Qin Hui

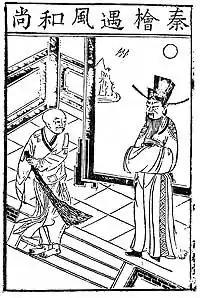
'Qin Hui encounters the Monk of the Wind' from the "Tale of the Eastern Window" novel.

"Xiyoubu" (西遊補 - "Supplement to the Journey to the West", 1640) - A Ming dynasty addendum to the famous Chinese novel "Journey to the West", which takes place between the end of chapter 61 and the beginning of 62. In the novel, The Monkey King faces a representation of his own carnal desires and is trapped inside of a tower full of mirrors, each with its own powers. One mirror causes him to travel forward in time, from the Tang to the Song dynasty. There, some junior devils appear and tell him that the ruler of the underworld King Yama has recently died of an illness, and so Monkey must take his place until a suitable replacement can be found. Monkey ends up judging the fate of the recently deceased Prime Minister Qin Hui. He tortures Qin into confessing his sins. These tortures include having millions of embroidery needles shoved into his flesh, being ground into paste, thrown onto a mountain of swords and spears, hacked into bits, forced to drink human pus, and his rib cage ripped apart to give him the appearance of a dragon fly. A demon is charged with using his magic breath to "blow" Qin back into his proper form. Monkey finally sends a demon to heaven to retrieve a powerful magic gourd that sucks anyone, who speaks before it, inside, and melts them down into a bloody stew. He uses this gourd for Qin's final punishment. Meanwhile, Monkey invites the ghost of Yue Fei to the underworld and takes him as his third master. (He claims this completes his lessons on the three religions since: 1) the immortal Subhodi taught him Taoist magic 2) the monk Tang Sanzang taught him Buddhist restraint and 3) Yue Fei taught him Confucian ideals.) He entertains Yue Fei until Qin has been reduced to liquid and offers the general a cup of Qin's "blood wine." Yue, however, refuses on the grounds that drinking it would sully his soul. Monkey then does an experiment where he makes a junior devil drink the wine. Sometime later, the devil, apparently under the evil influence of the blood wine, murders his personal religious teacher and escapes into the "gate of ghosts," presumably being reborn into another existence. Yue Fei then takes his leave to return to his heavenly abode. Monkey sends him off with a huge display of respect by making all of the millions of denizens of the underworld kowtow before him.